The Exam (2011 film)

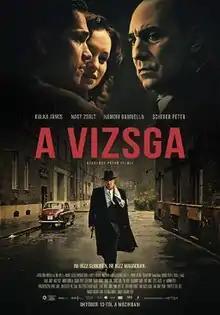
Film poster

The Exam is a 2011 Hungarian drama film directed by Péter Bergendy.